NPO Zapp

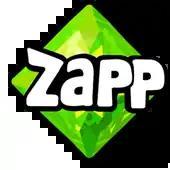
Zapp logo used from 2012 until 2014. NPO logo was added from August 2014 to 25 June 2018.

NPO Zapp is a Dutch children's block from the NPO on NPO 3 that launched as Z@pp on 4 September 2005. Since September 2005, NPO Zappelin has been the name of a block for young children. The @ in the name of the channel was removed on 10 September 2012.